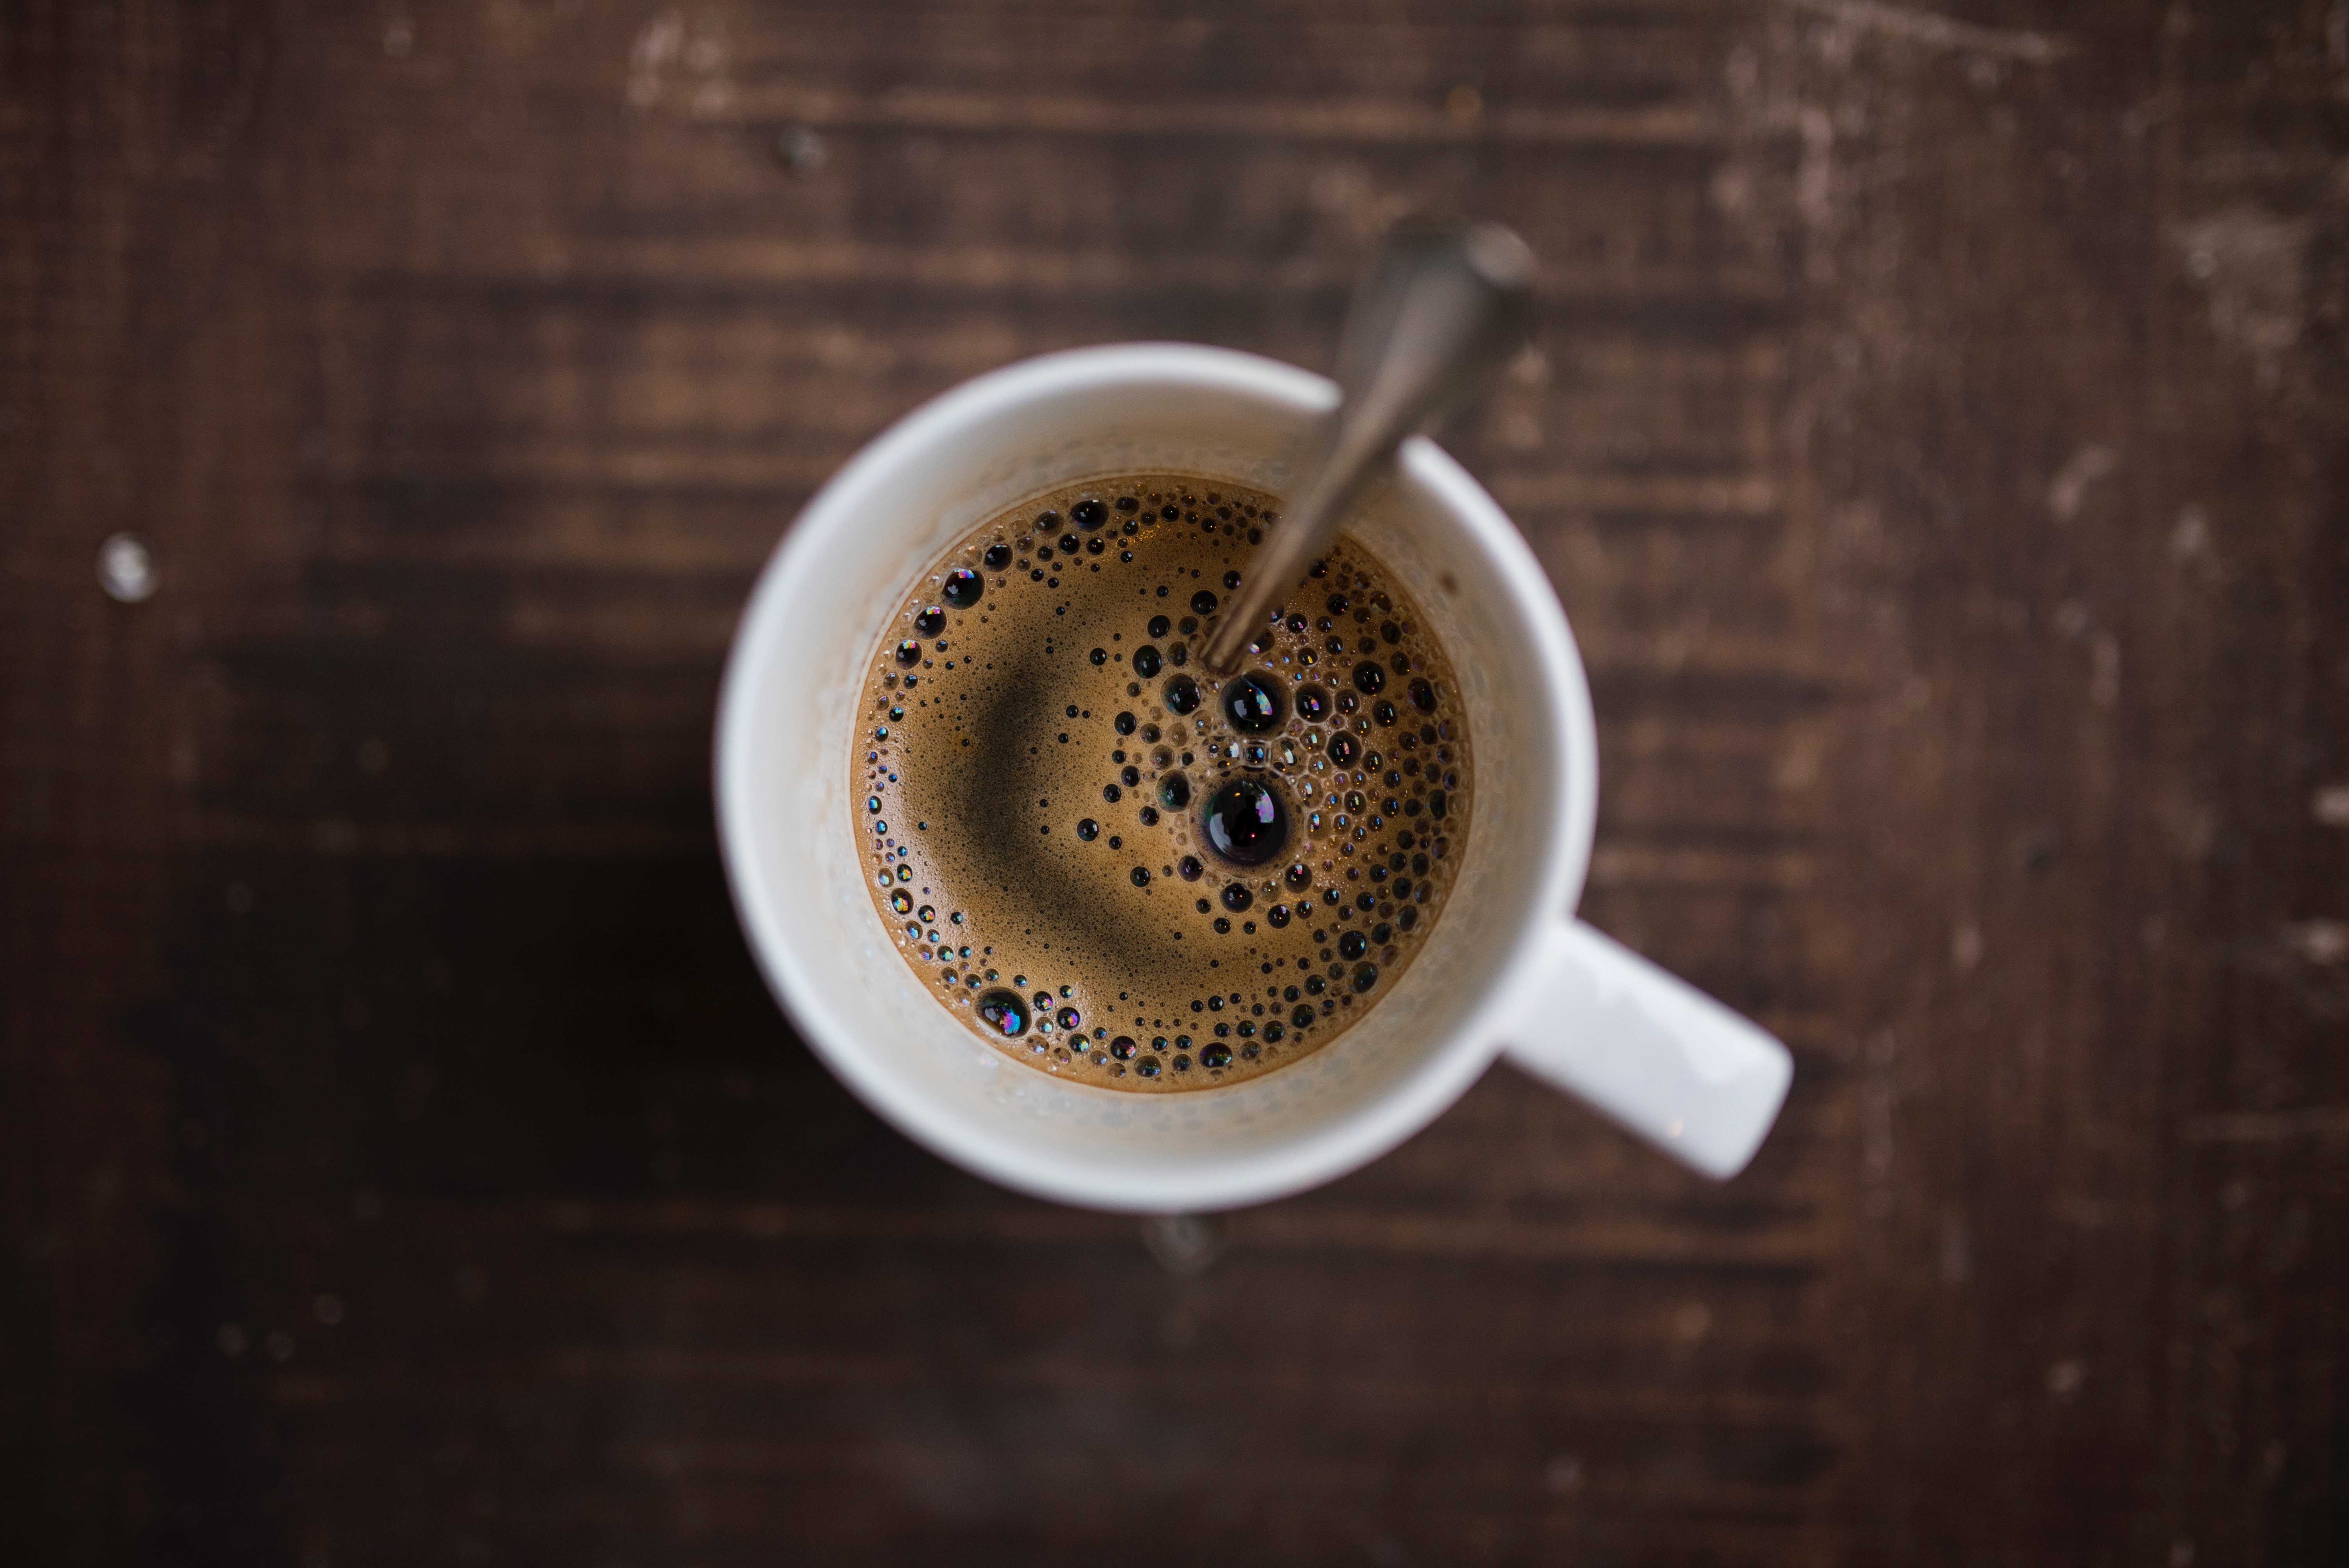
coffee, cup, coffee cup, espresso, caffeine, drink, indian filter coffee, cuban espresso, ristretto, turkish coffee, cappuccino, flavor, instant coffee